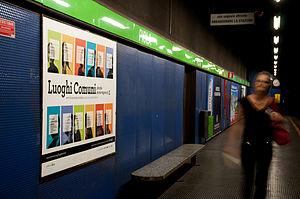
Piola est une station de la ligne 2 du métro de Milan, située piazzale Gabrio Piola à Milan.